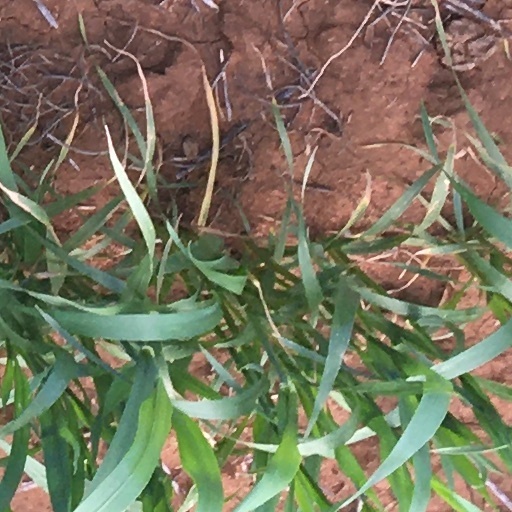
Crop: wheat